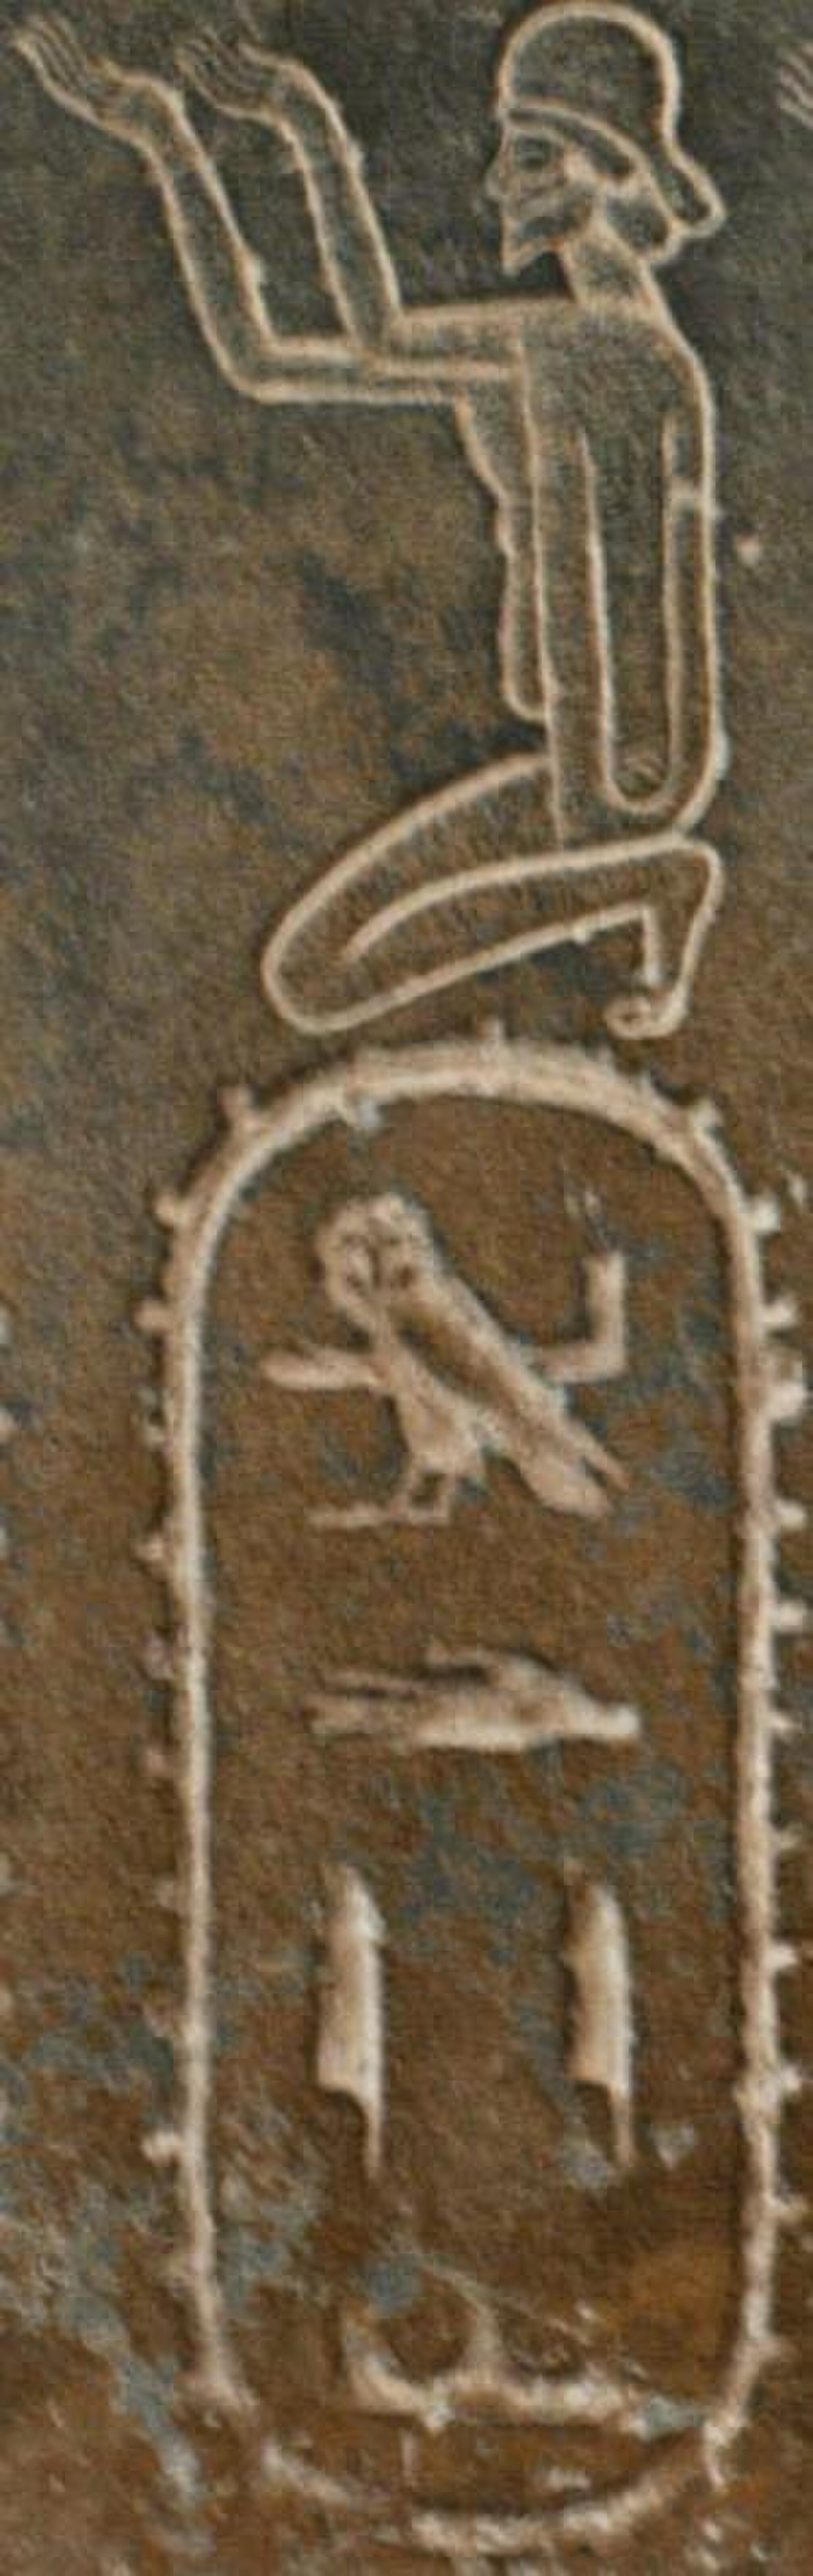
Title: Statue of Darius the Great, subject R02, m'dy (OP. Mâda = Media)
Description: Statue of Darius the Great, subject R02, m'dy (OP. Mâda = Media)
Date: 2019-10-29
Categories: CC-Zero, Statue of Darius I